Israel Ori

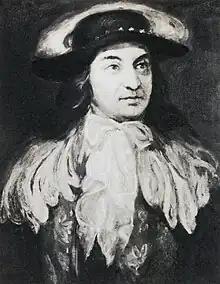

Israel Ori (1658–1711) was a prominent Armenian figure and diplomat who sought to liberate Armenia from Persian and Ottoman rule.